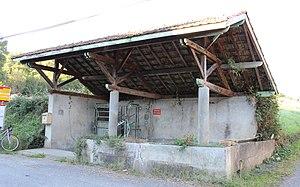
Lavoir de Sarrouilles (Hautes-Pyrénées)
La liste des lavoirs des Hautes-Pyrénées présente les lavoirs situées dans le département français des Hautes-Pyrénées.
Sarrouilles est une commune française située dans le département des Hautes-Pyrénées, en région Occitanie.